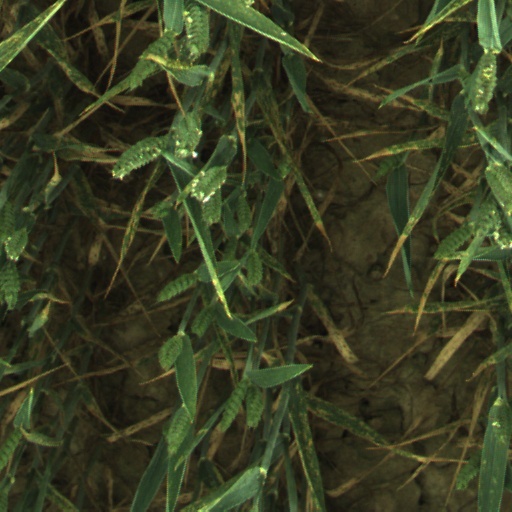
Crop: wheat